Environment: real
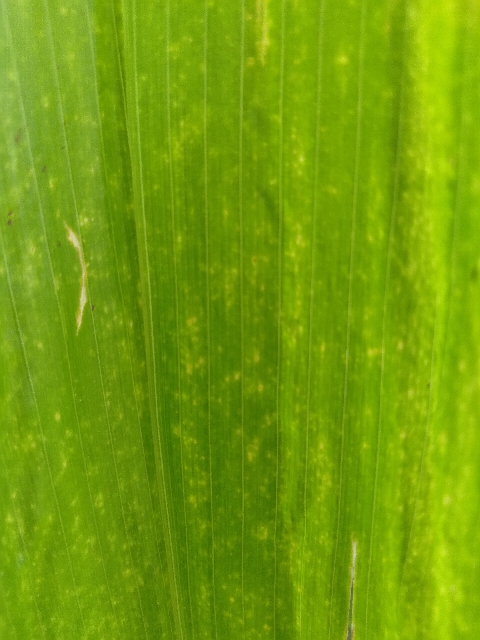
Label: lethal_necrosis